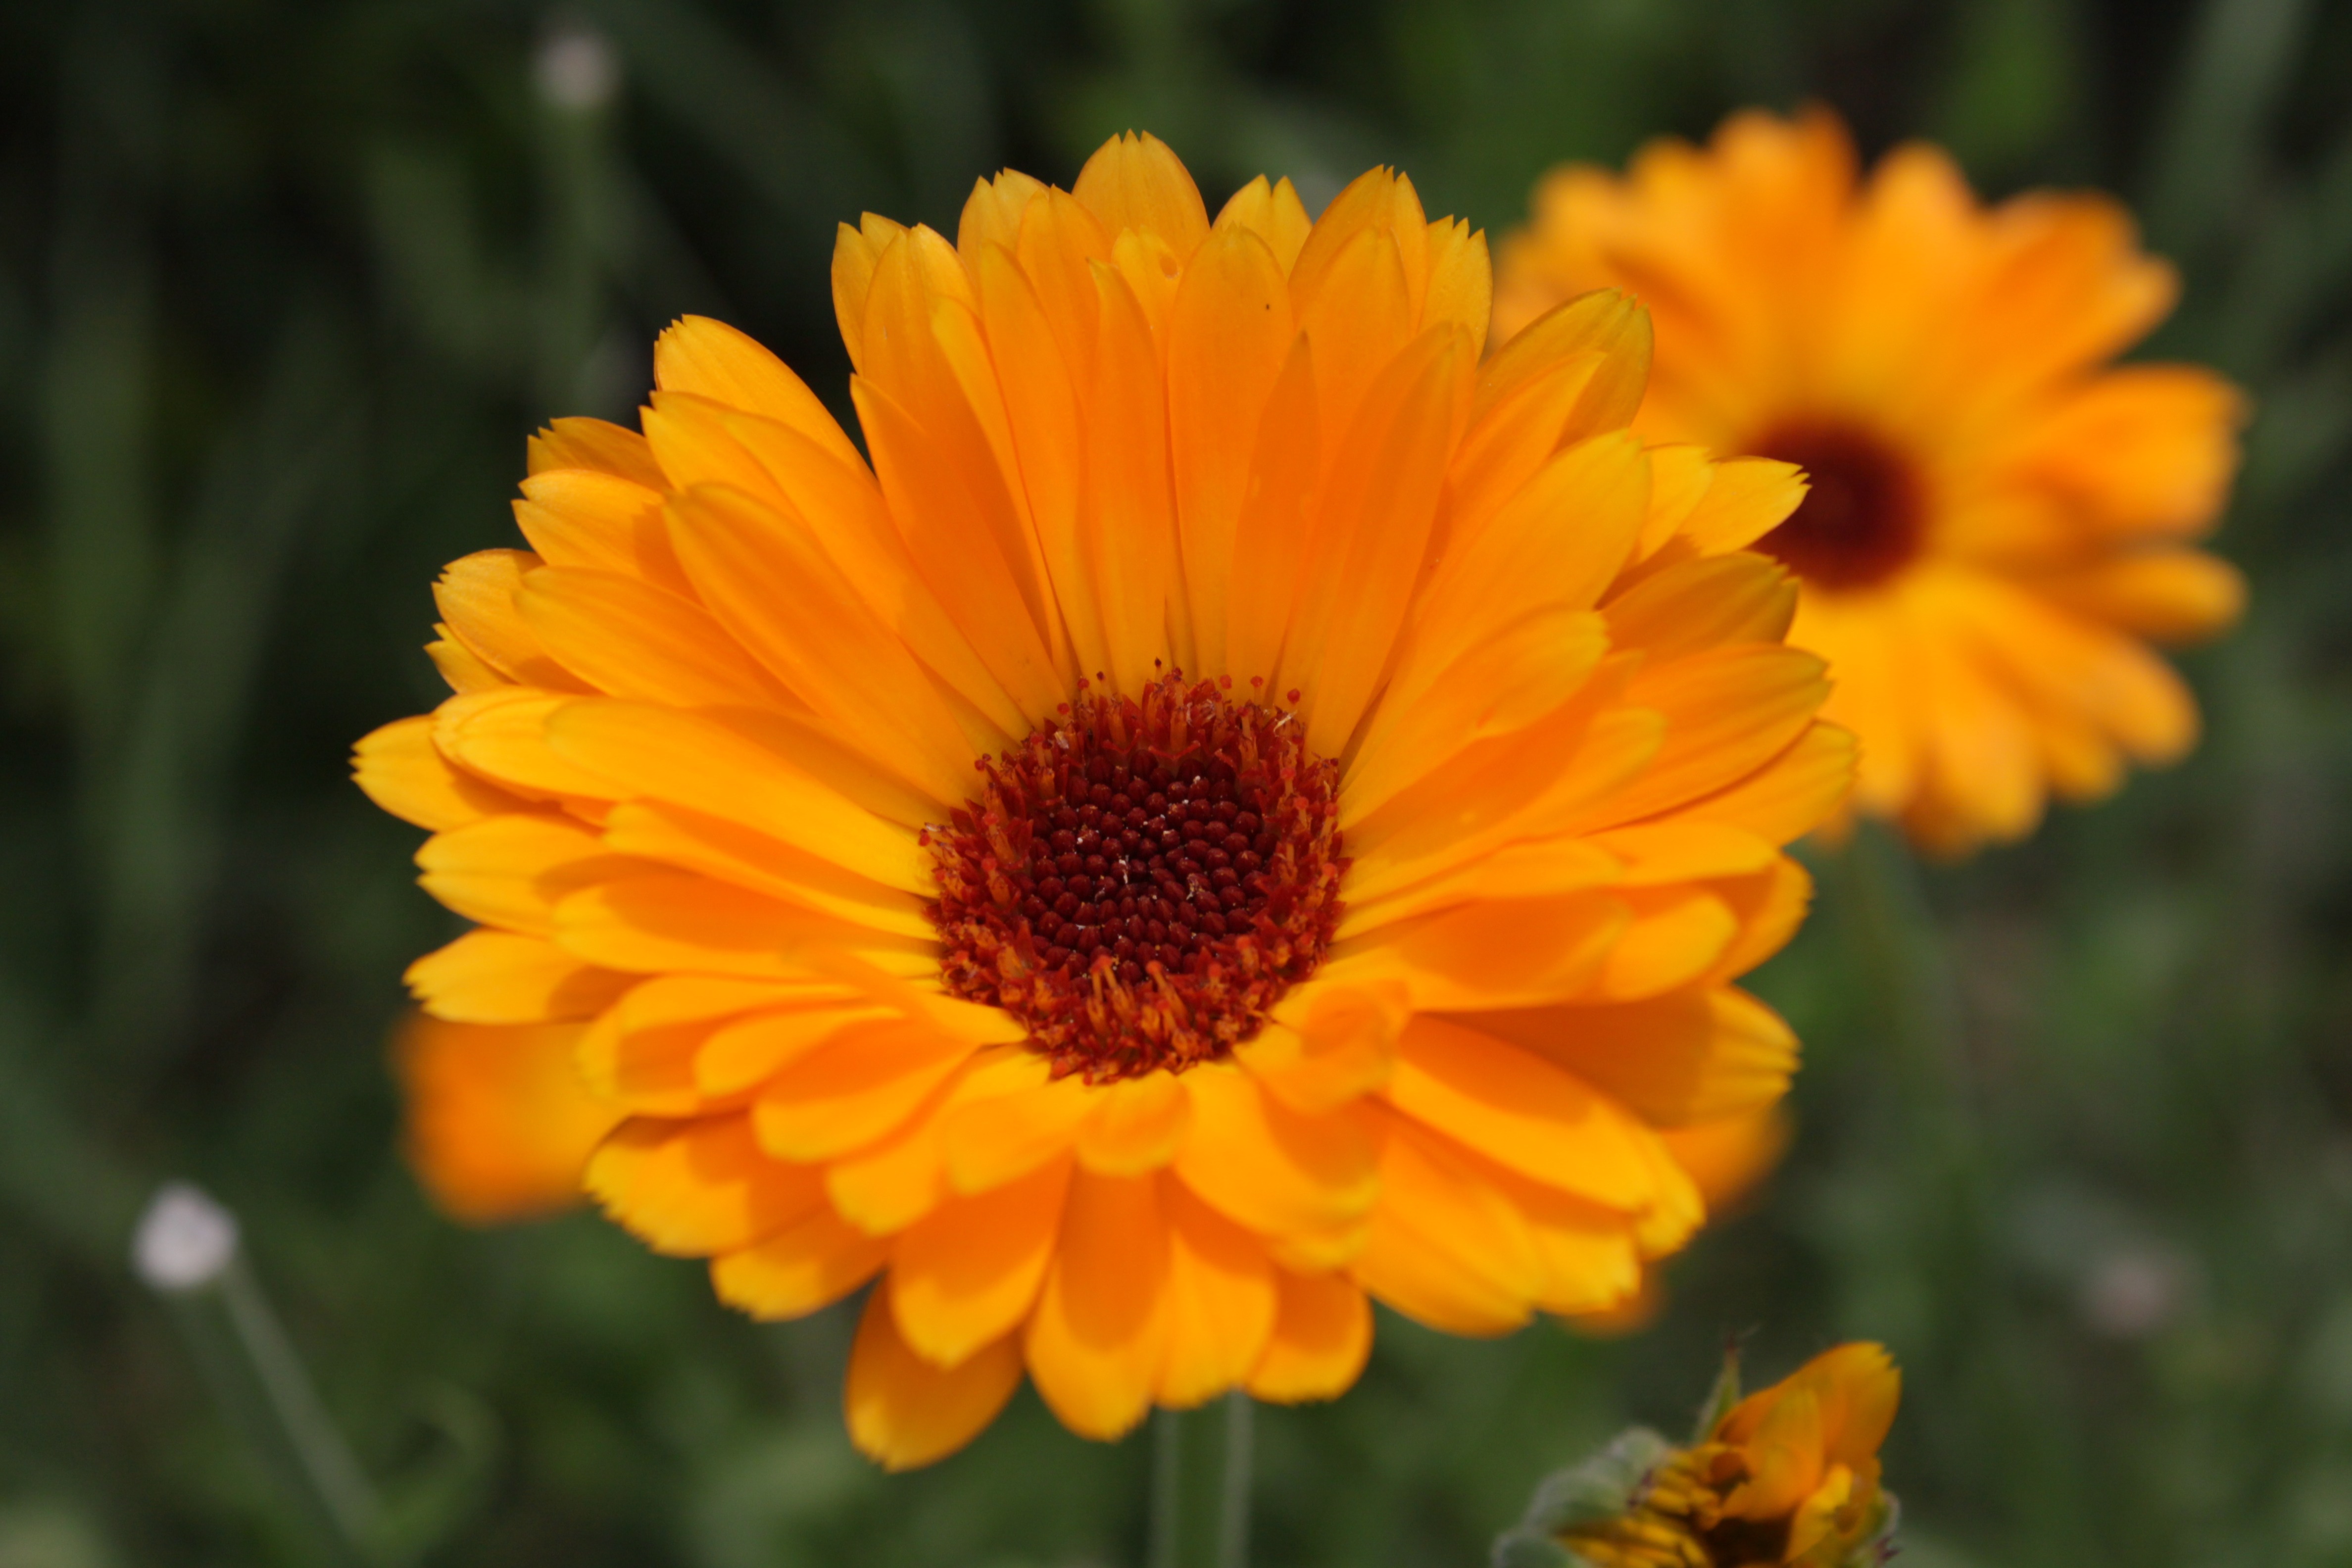
plant, prairie, flower, petal, pot, orange, herb, yellow, flora, plants, wildflower, flowers, close up, gerbera, herbs, nectar, officinalis, marigold, macro photography, flowering plant, calendula, sulfur cosmos, annual plant, land plant, blanket flowers